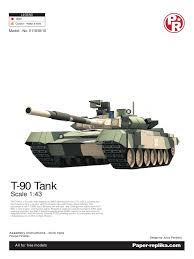
Label: T-90